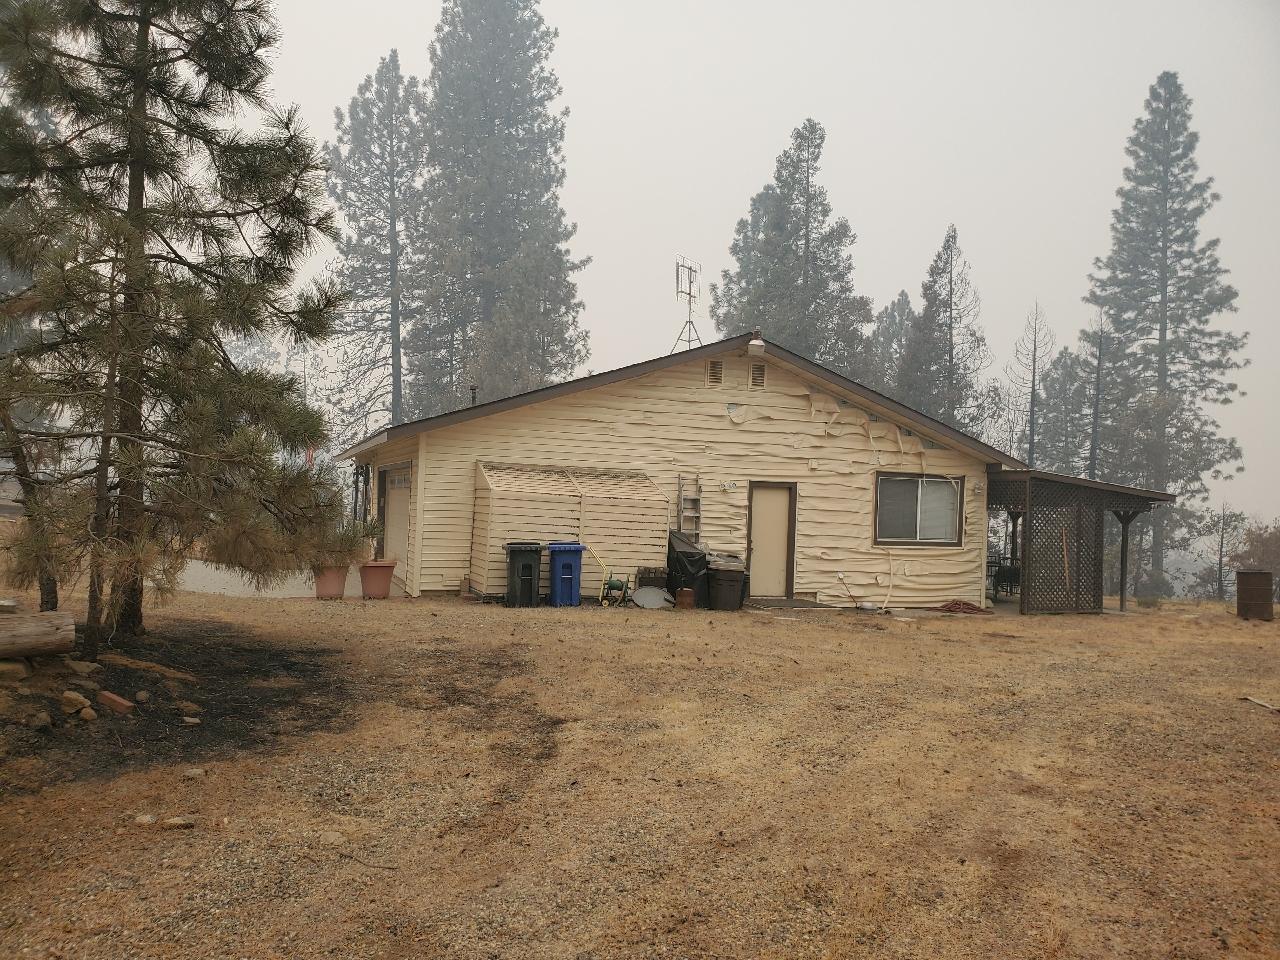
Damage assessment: affected